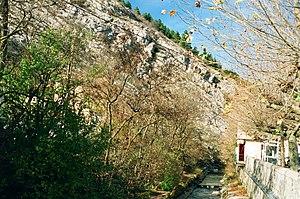
La Méouge à Séderon
Séderon est une commune française située au sud-est du département de la Drôme et dans la région Auvergne-Rhône-Alpes. La commune fait partie du Parc naturel régional des Baronnies provençales créé en 2014.